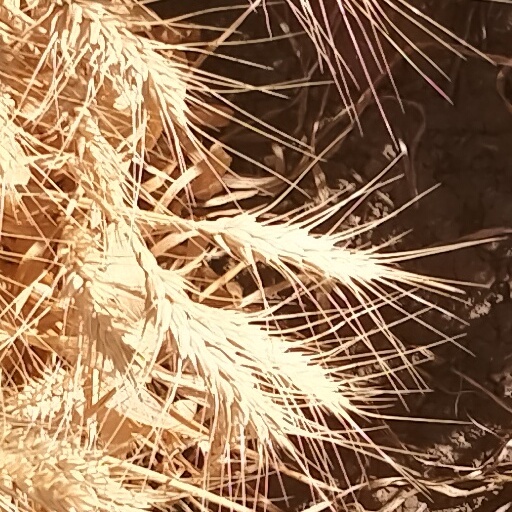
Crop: wheat